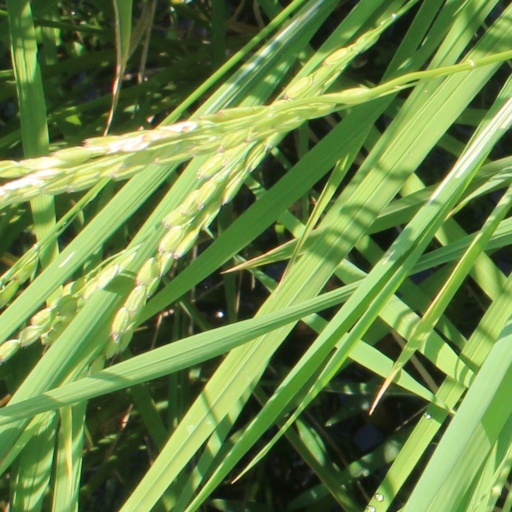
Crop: rice